Constantine XI Palaiologos

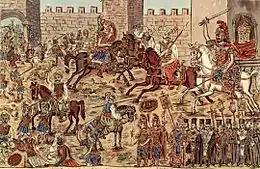
Romanticized depiction of the final fighting at the fall of Constantinople by Greek folk painter Theophilos Hatzimihail (1932). Constantine is depicted as charging into battle on a white horse.

Mehmed began preparations immediately. In the spring of 1452, work had begun on the Rumelihisarı castle, constructed on the western side of the Bosporus strait, opposite to the already existing Anadoluhisarı castle on the eastern side. With the two castles, Mehmed could control sea traffic in the Bosporus and could blockade Constantinople both by land and sea. Constantine, horrified by the implications of the construction project, protested that Mehmed's grandfather Mehmed I had respectfully asked the permission of Emperor Manuel II before constructing the eastern castle and reminded the sultan of their existing truce. Based on his actions in the Morea, especially during at the time of the Crusade of Varna, Constantine was clearly anti-Turkish and he preferred himself to take aggressive action against the Ottoman Empire; his attempts to appeal to Mehmed were simply a stalling tactic. Mehmed's response to Constantine was that the area he built the fortress on had been uninhabited and that Constantine owned nothing outside of Constantinople's walls.